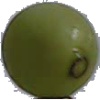
Label: Grape White 4